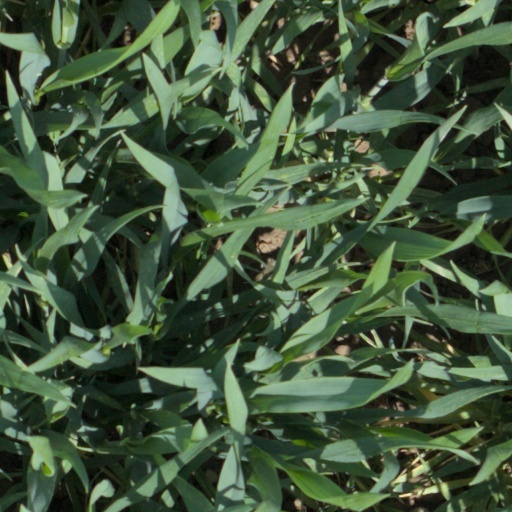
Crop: wheat